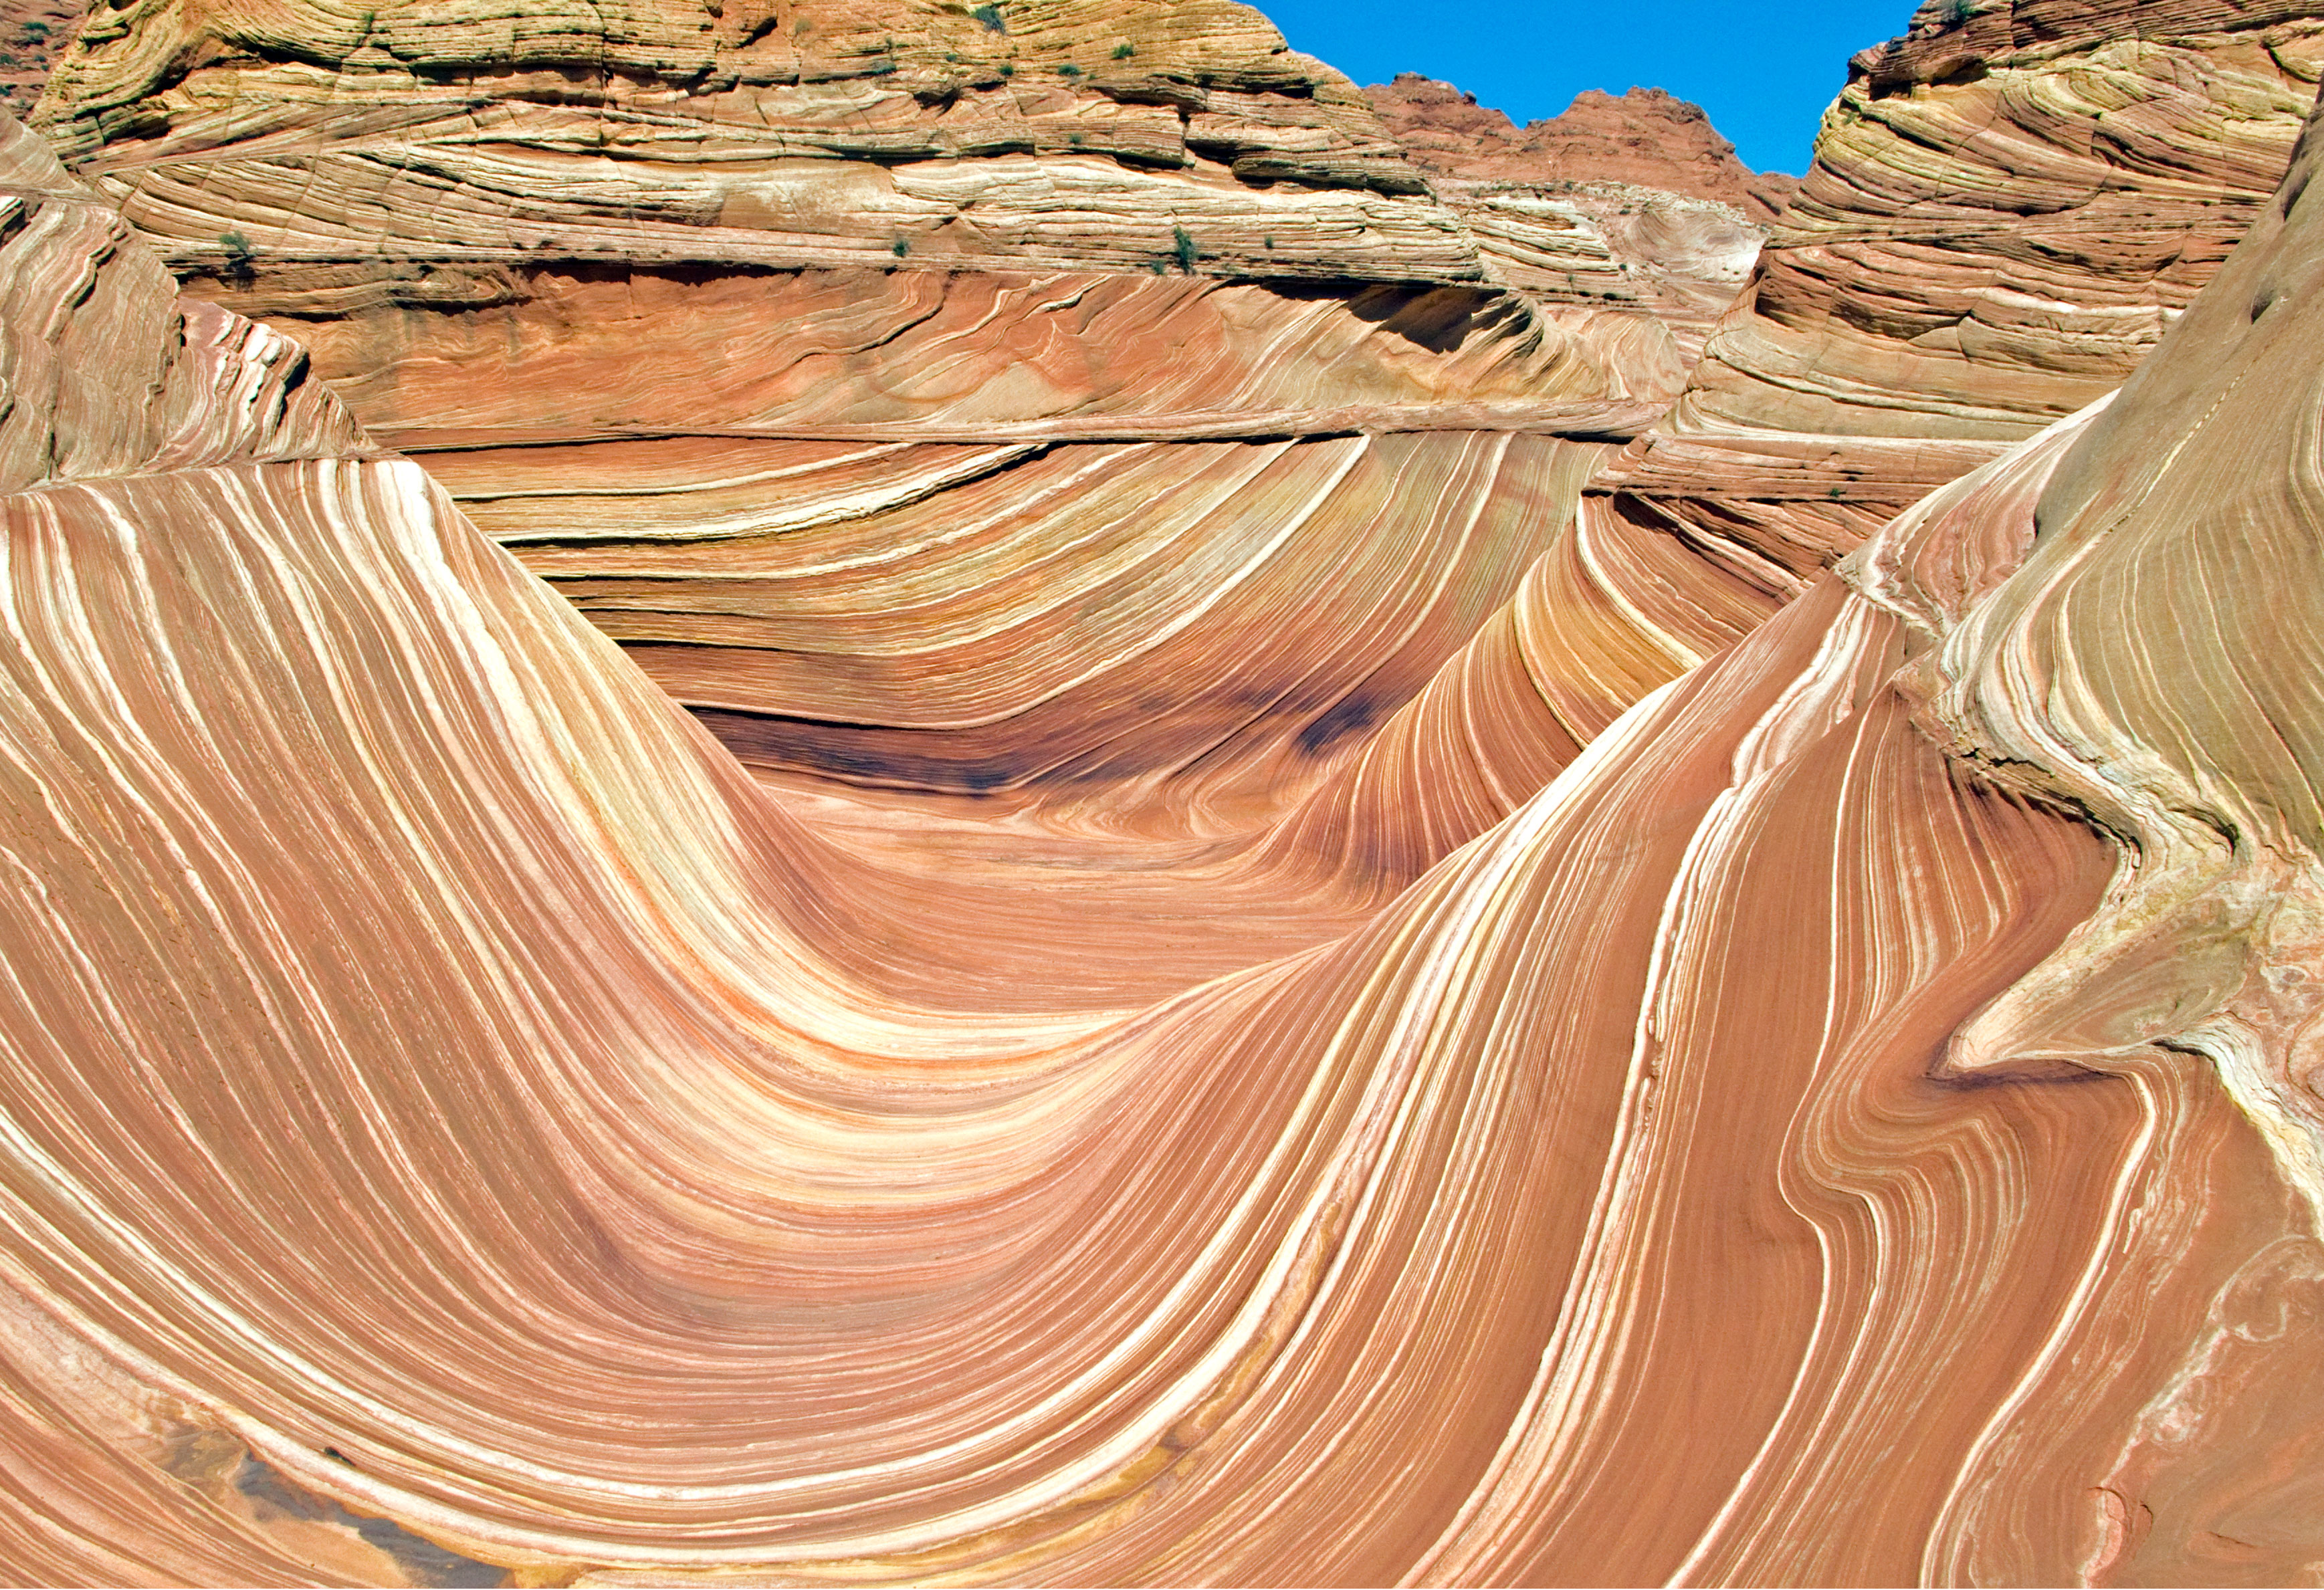
sand, wood, formation, material, geology, wadi